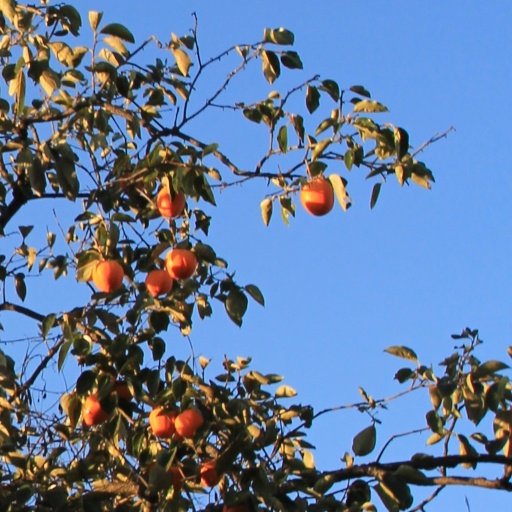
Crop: grape